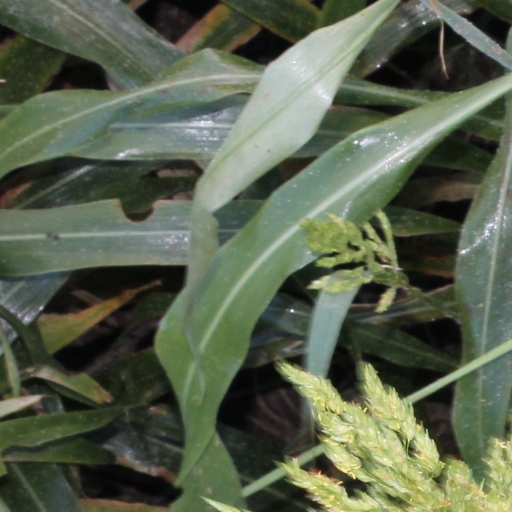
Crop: sorghum